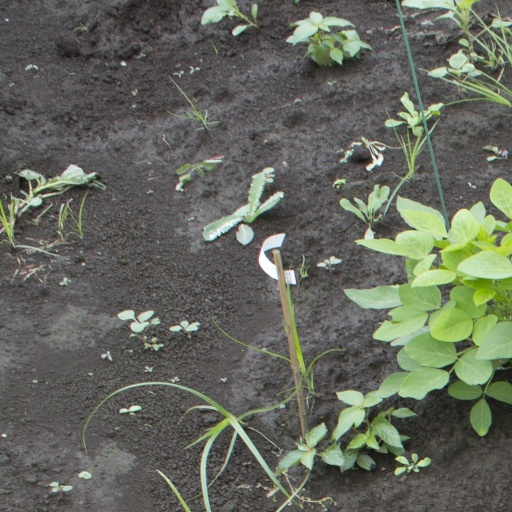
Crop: soybean